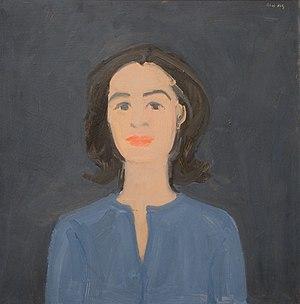
Paul Belville Taylor Jr., né le 29 juillet 1930 à Wilkinsburg dans le Comté d'Allegheny en Pennsylvanie et mort le 29 août 2018 à Manhattan, est un danseur et chorégraphe américain.